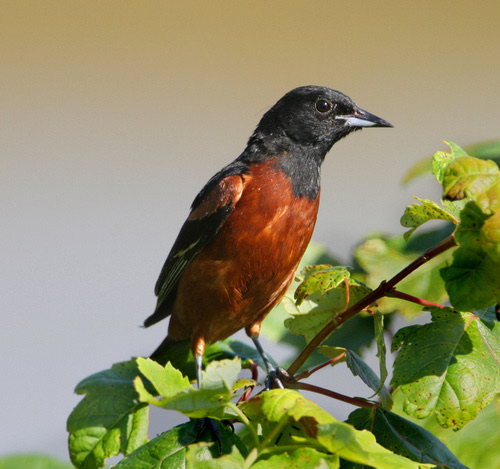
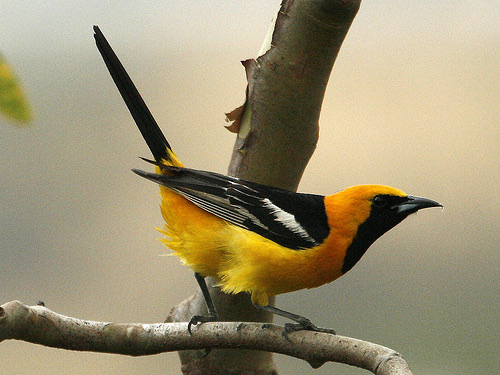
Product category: misc
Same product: yes